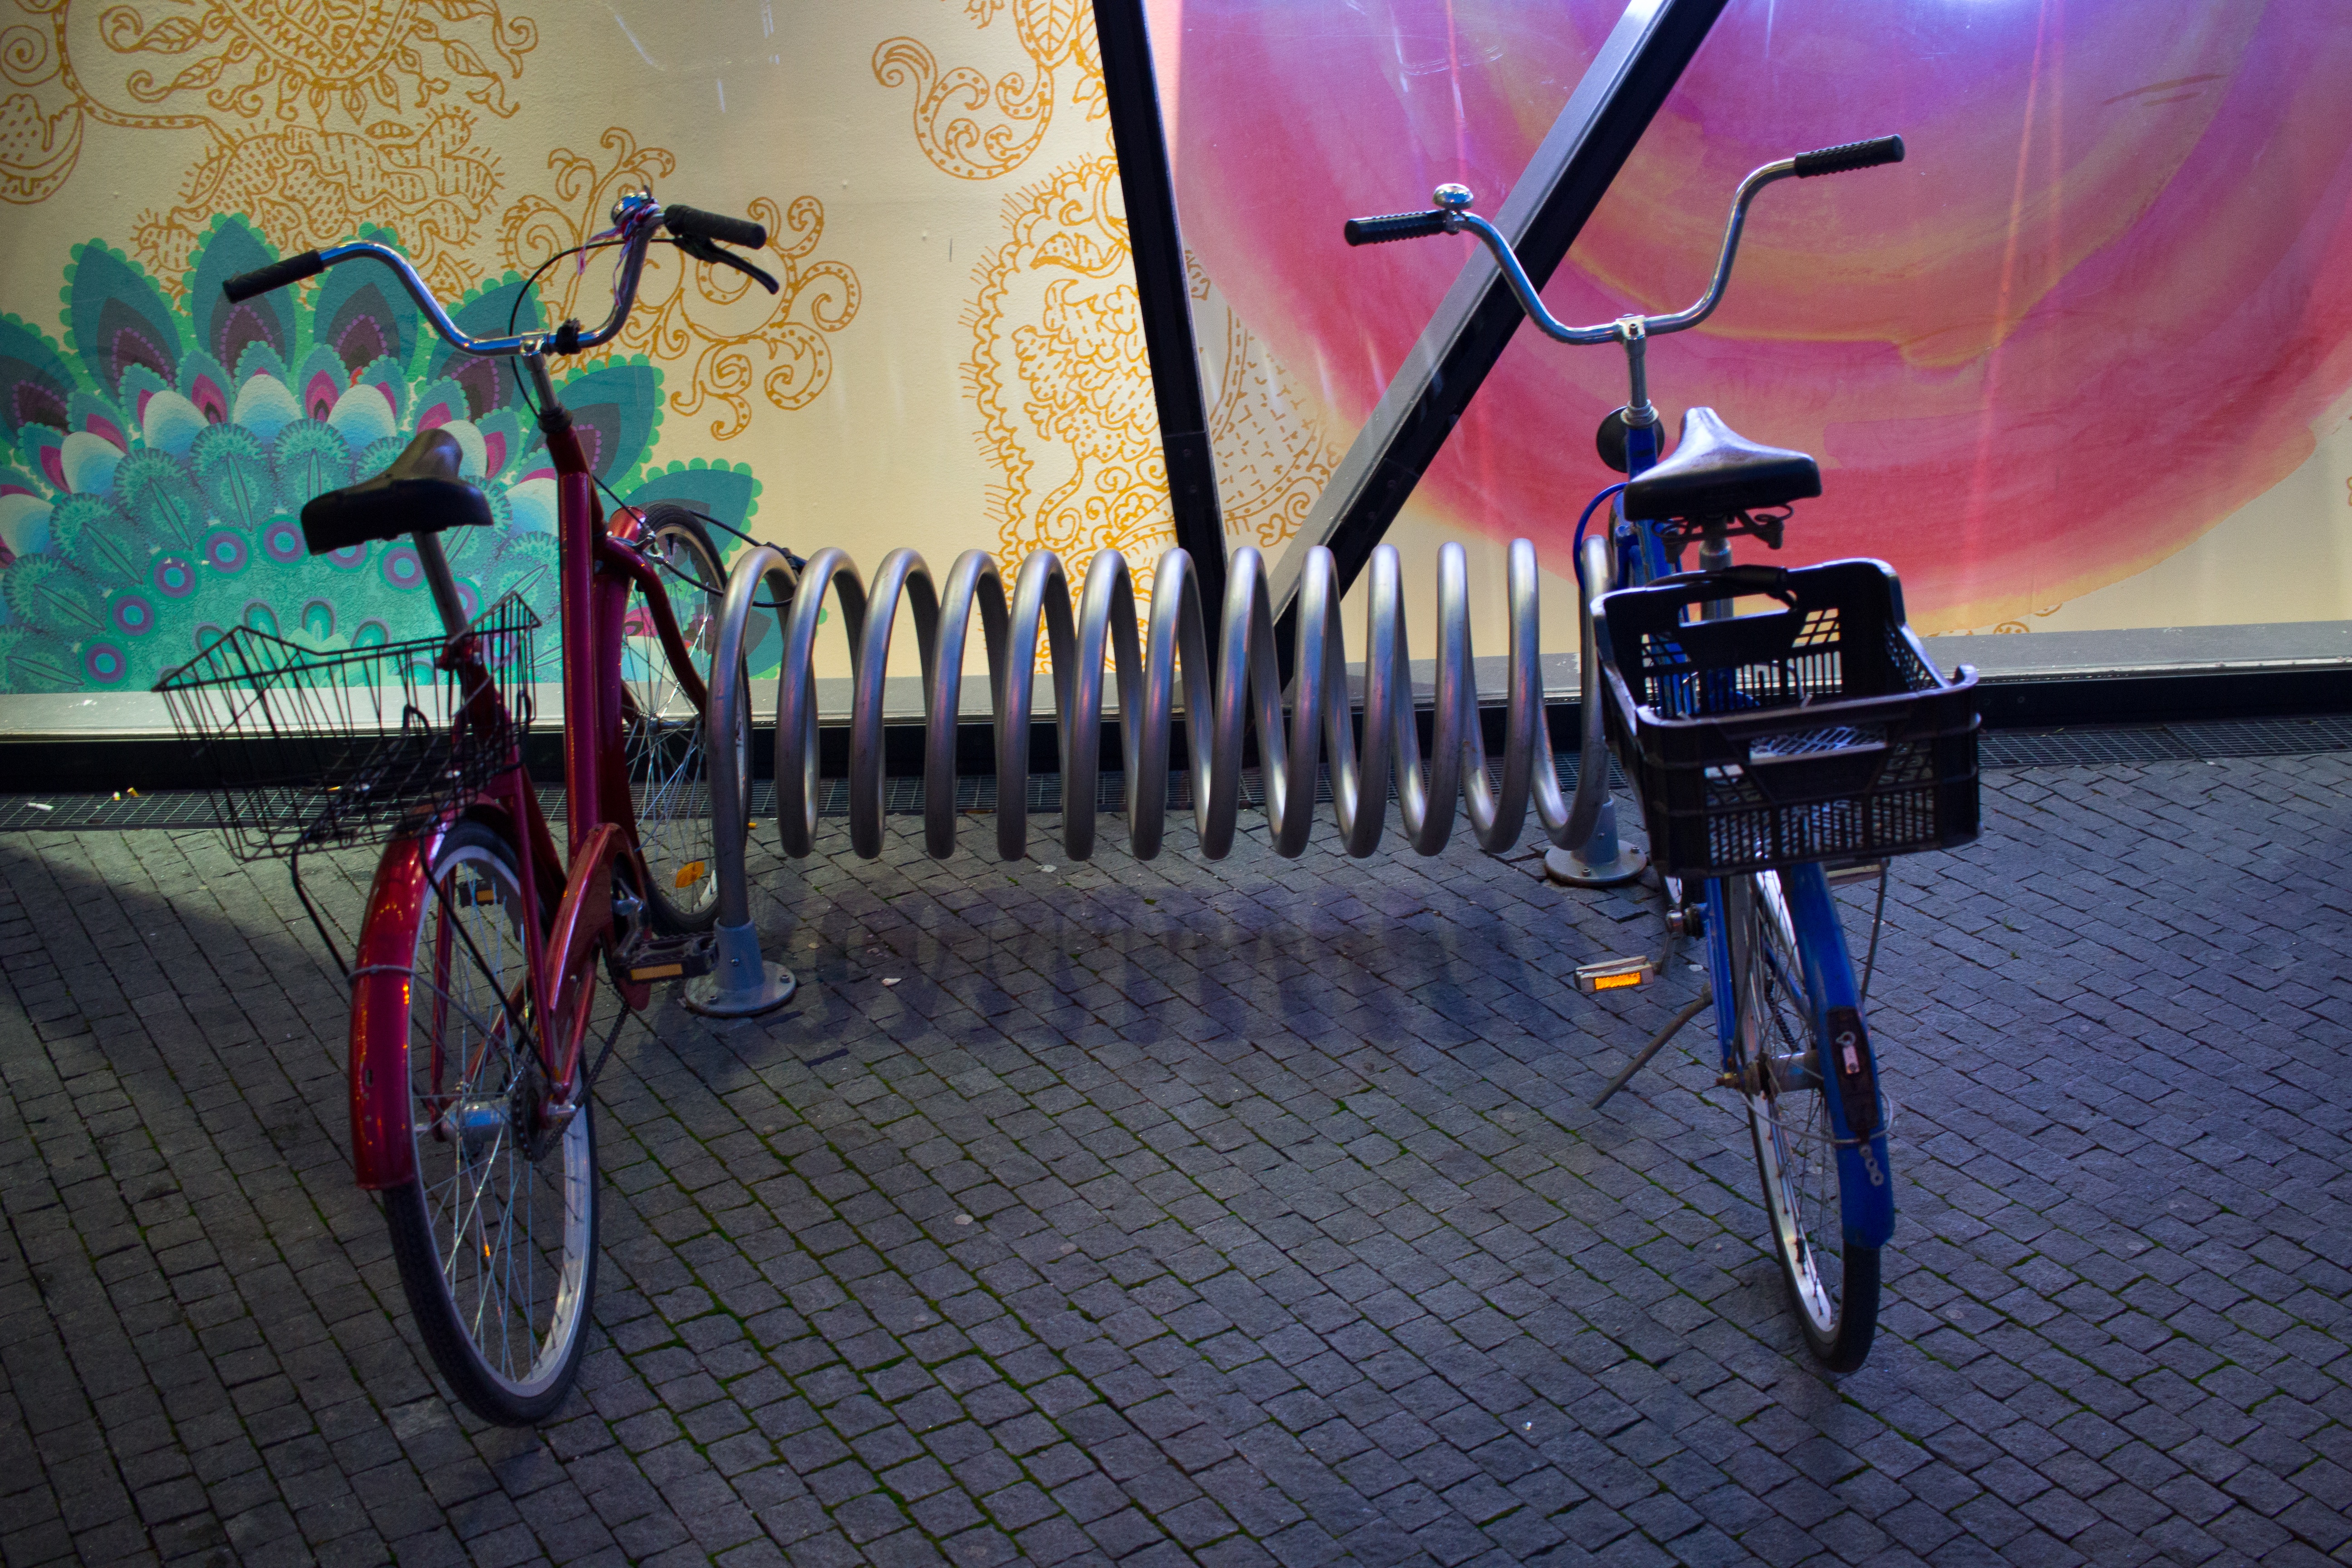
bicycle, vehicle, color, blue, sports equipment, land vehicle